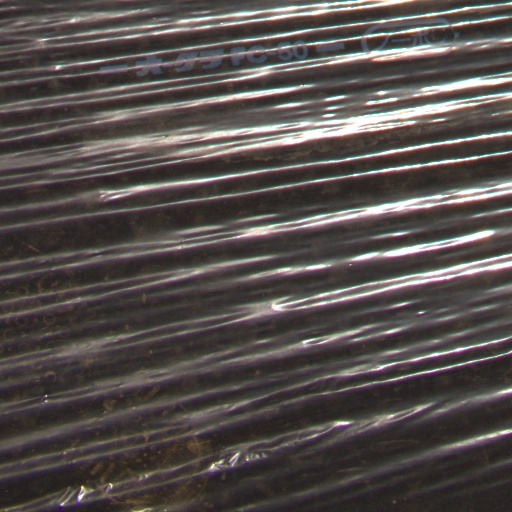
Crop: Jerusalem artichoke